Inertial navigation system

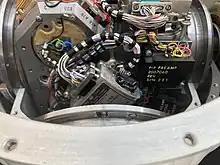
Apollo gimballed gyrostabilized platform

Some systems place the linear accelerometers on a gimballed gyrostabilized platform. The gimbals are a set of three rings, each with a pair of bearings initially at right angles. They let the platform twist about any rotational axis (or, rather, they let the platform keep the same orientation while the vehicle rotates around it). There are two gyroscopes (usually) on the platform.